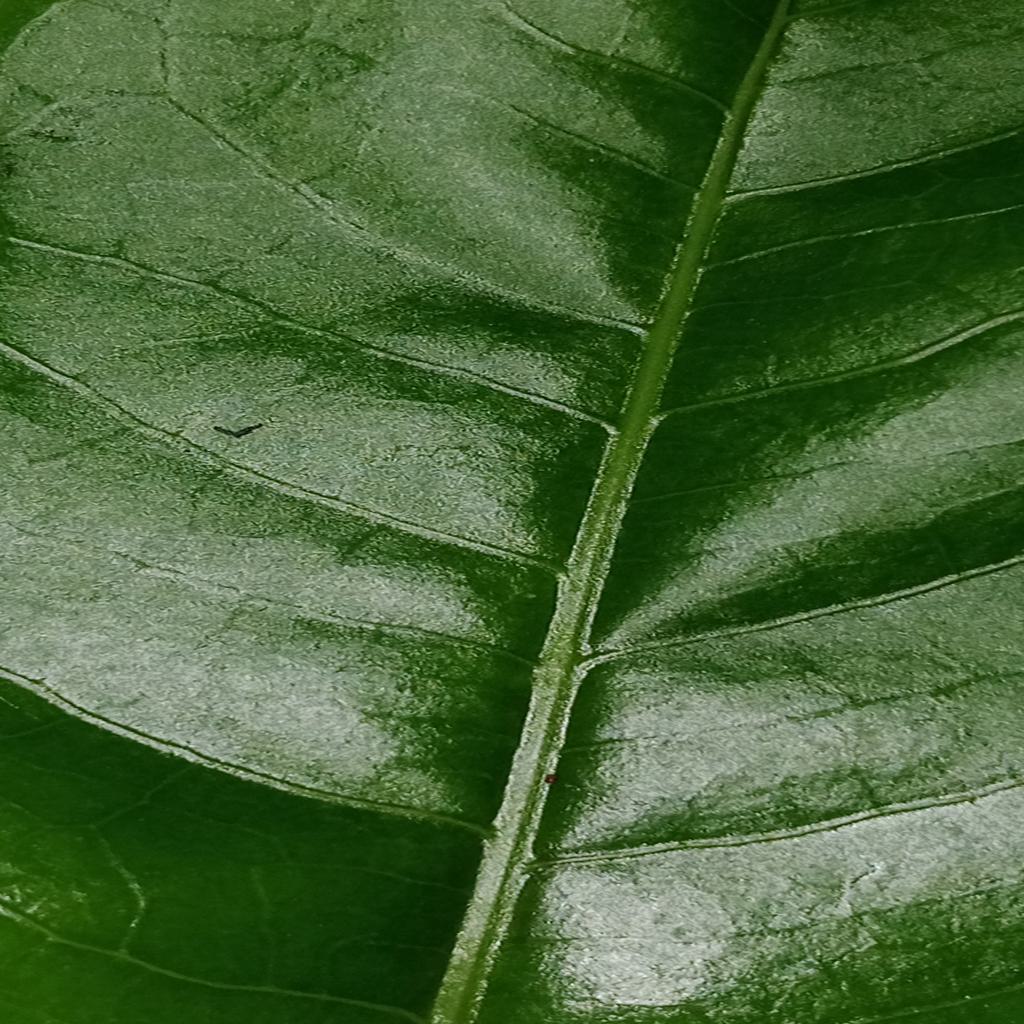
Label: Healthy